Romanesque art

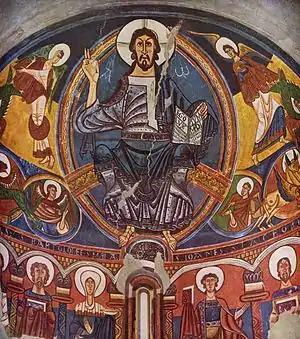
Apse of Sant Climent de Taüll, a fresco by the Master of Taüll, now in Museu Nacional d'Art de Catalunya.

A number of regional schools converged in the early Romanesque illuminated manuscript: the "Channel school" of England and Northern France was heavily influenced by late Anglo-Saxon art, whereas in Southern France the style depended more on Iberian influence, and in Germany and the Low Countries, Ottonian styles continued to develop, and also, along with Byzantine styles, influenced Italy. By the 12th century there had been reciprocal influences between all these, although naturally regional distinctiveness remained.